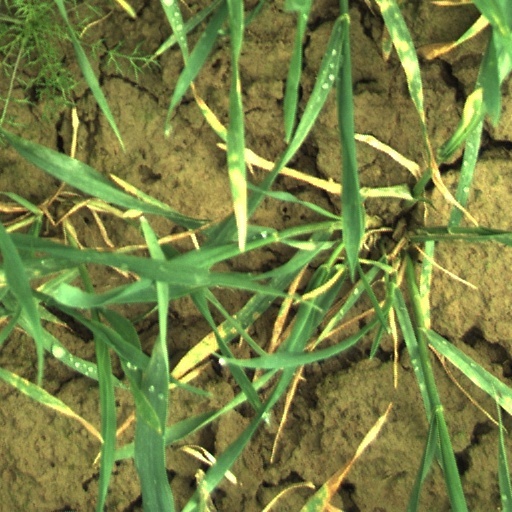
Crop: wheat